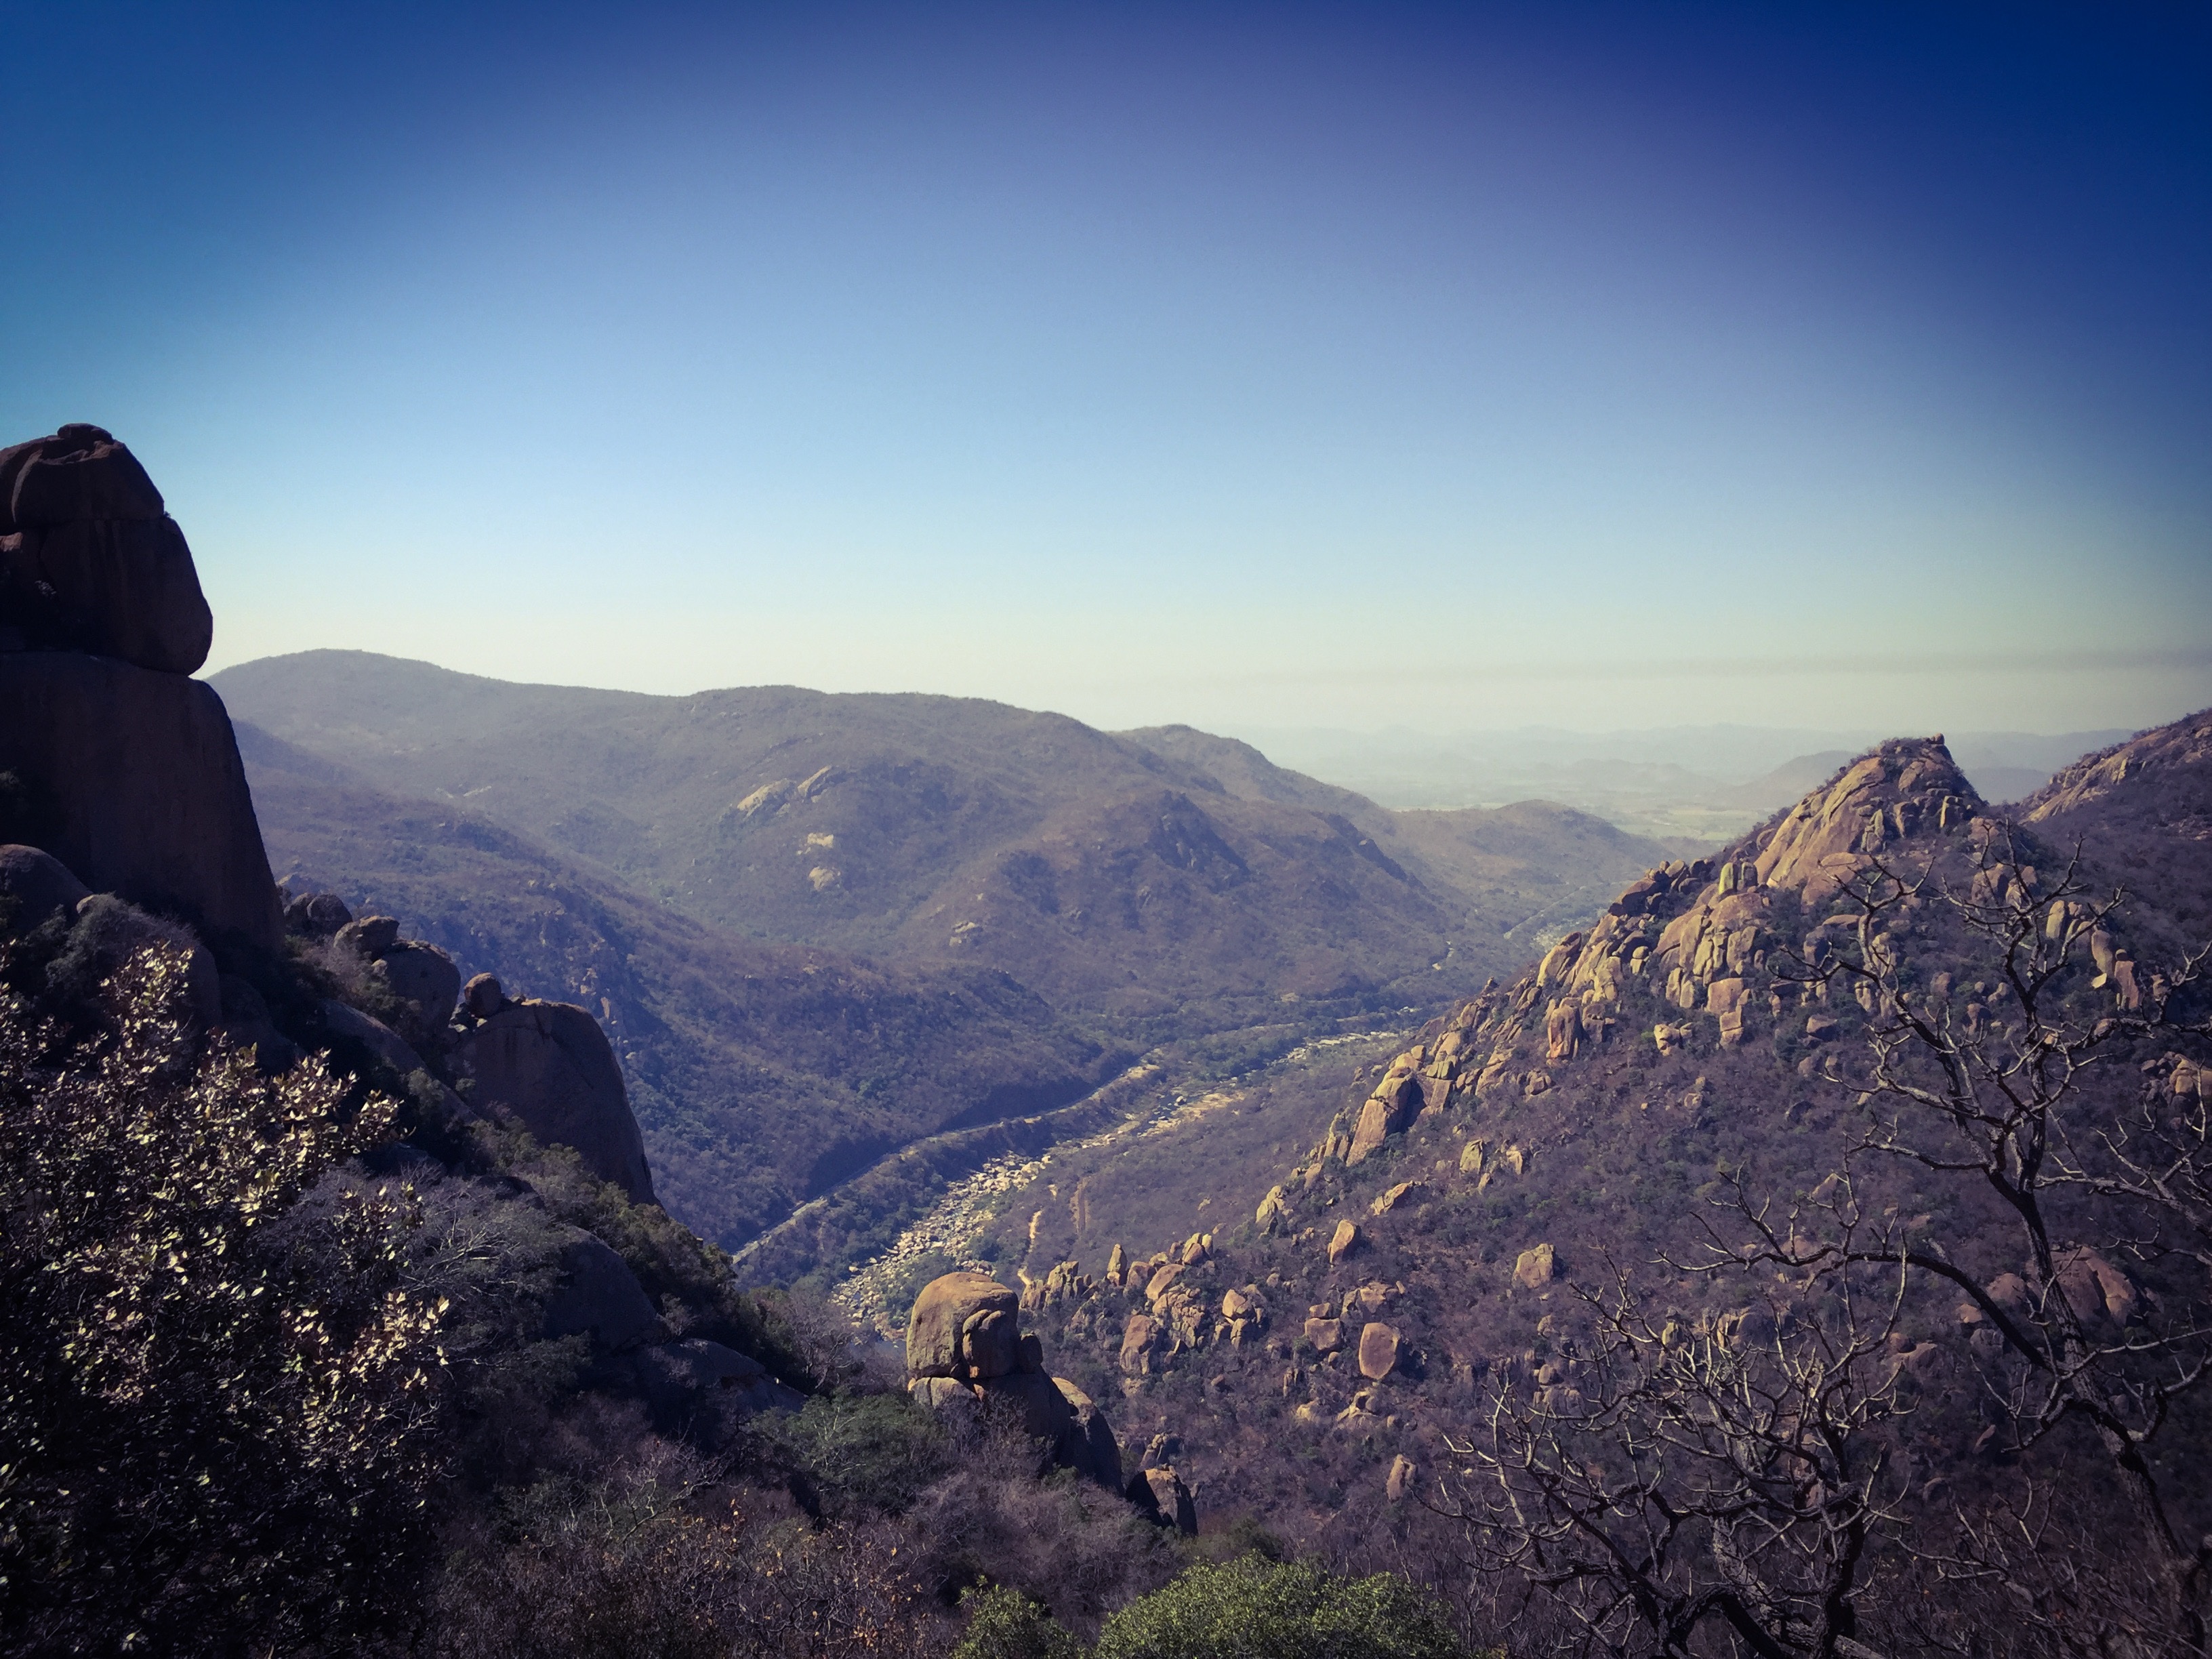
landscape, nature, rock, wilderness, walking, mountain, snow, morning, hill, adventure, valley, mountain range, ridge, summit, alps, plateau, landform, geographical feature, atmospheric phenomenon, mountainous landforms